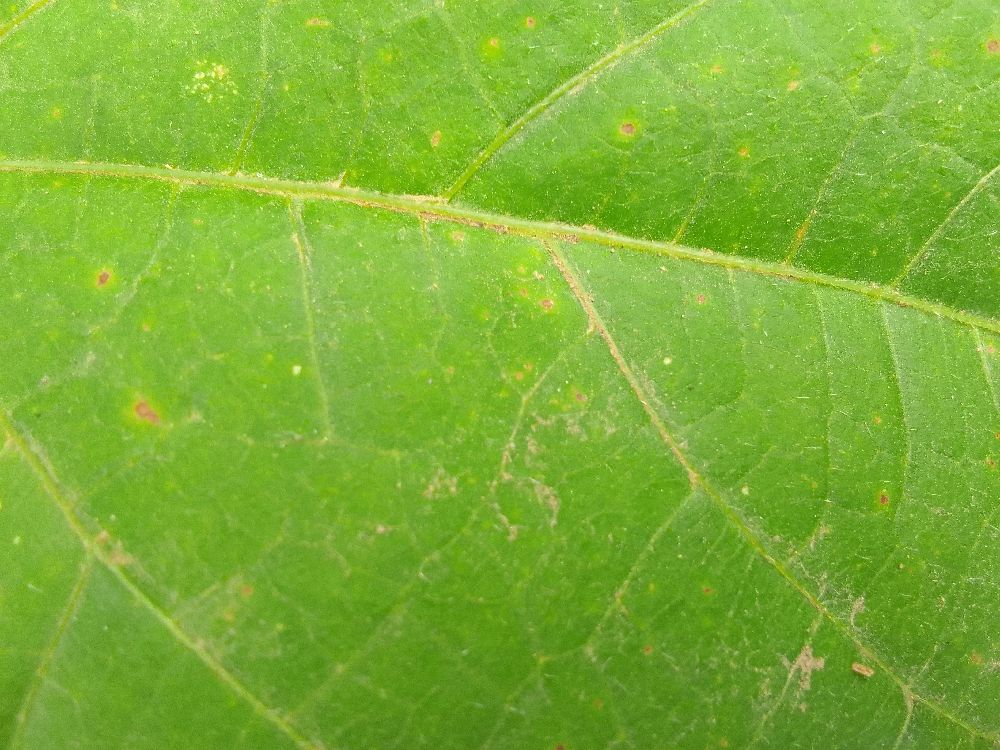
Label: healthy